Vacuum coffee maker

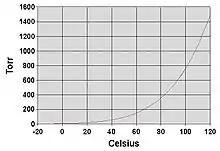
As temperature increases, the vapor pressure of water increases. At the normal boiling point of 100 °C, the vapor pressure equals the standard atmospheric pressure of 760 Torr (760 mm of mercury).

A vacuum coffee maker brews coffee using two chambers where vapor pressure and gravity produce coffee. This type of coffee maker is also known as "vac pot", "siphon" or "syphon coffee maker," and was invented by Loeff of Berlin in the 1830s.